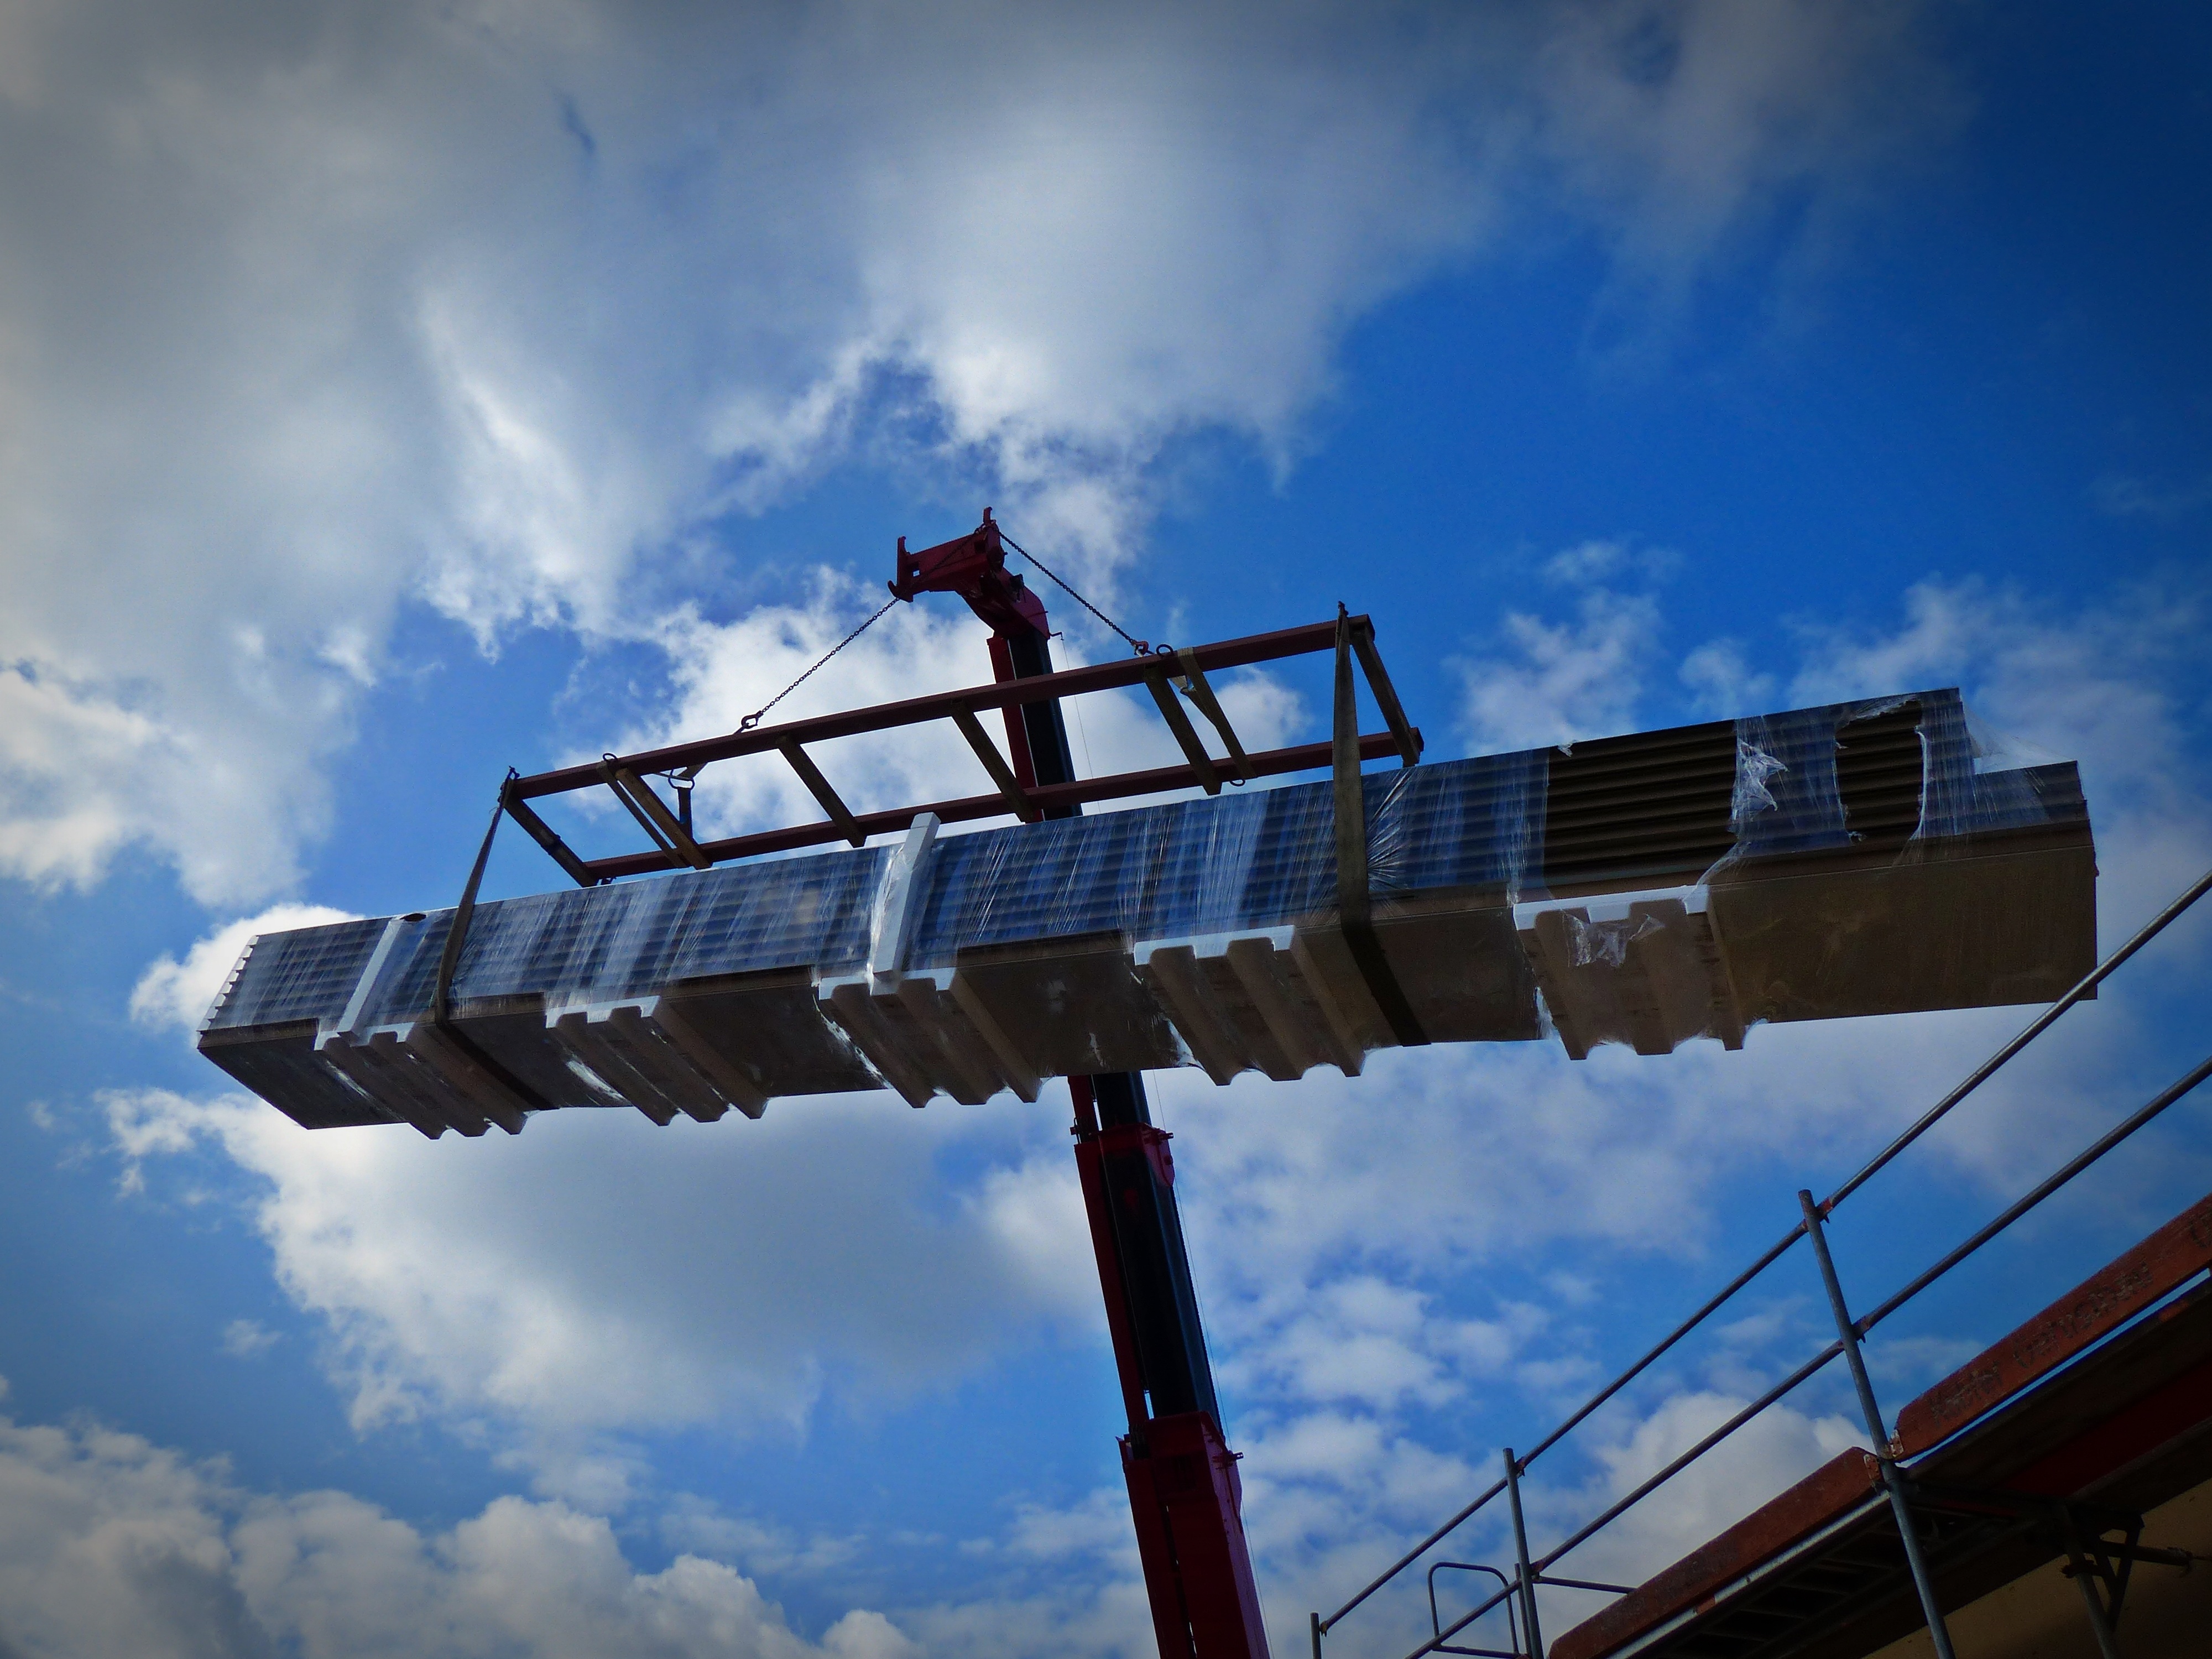
light, cloud, sky, sunlight, wind, reflection, mast, blue, street light, electricity, lighting, stadium, energy, raise, last, hub, crane, site, baukran, construction work, load crane, lift loads, construction machinery, crane arm, atmosphere of earth